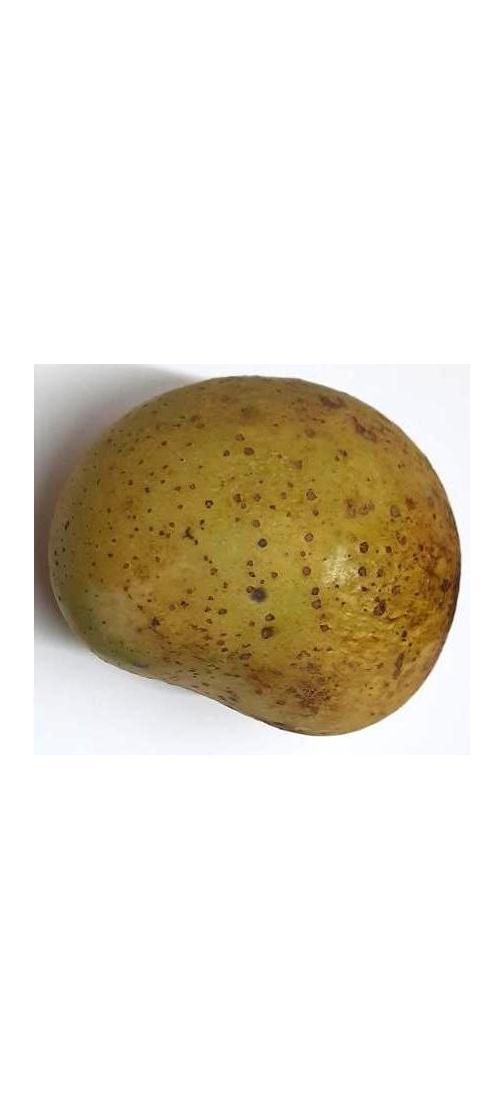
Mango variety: Gourmoti